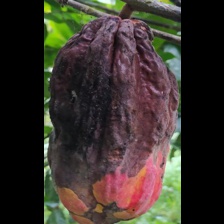
Label: phytophthora